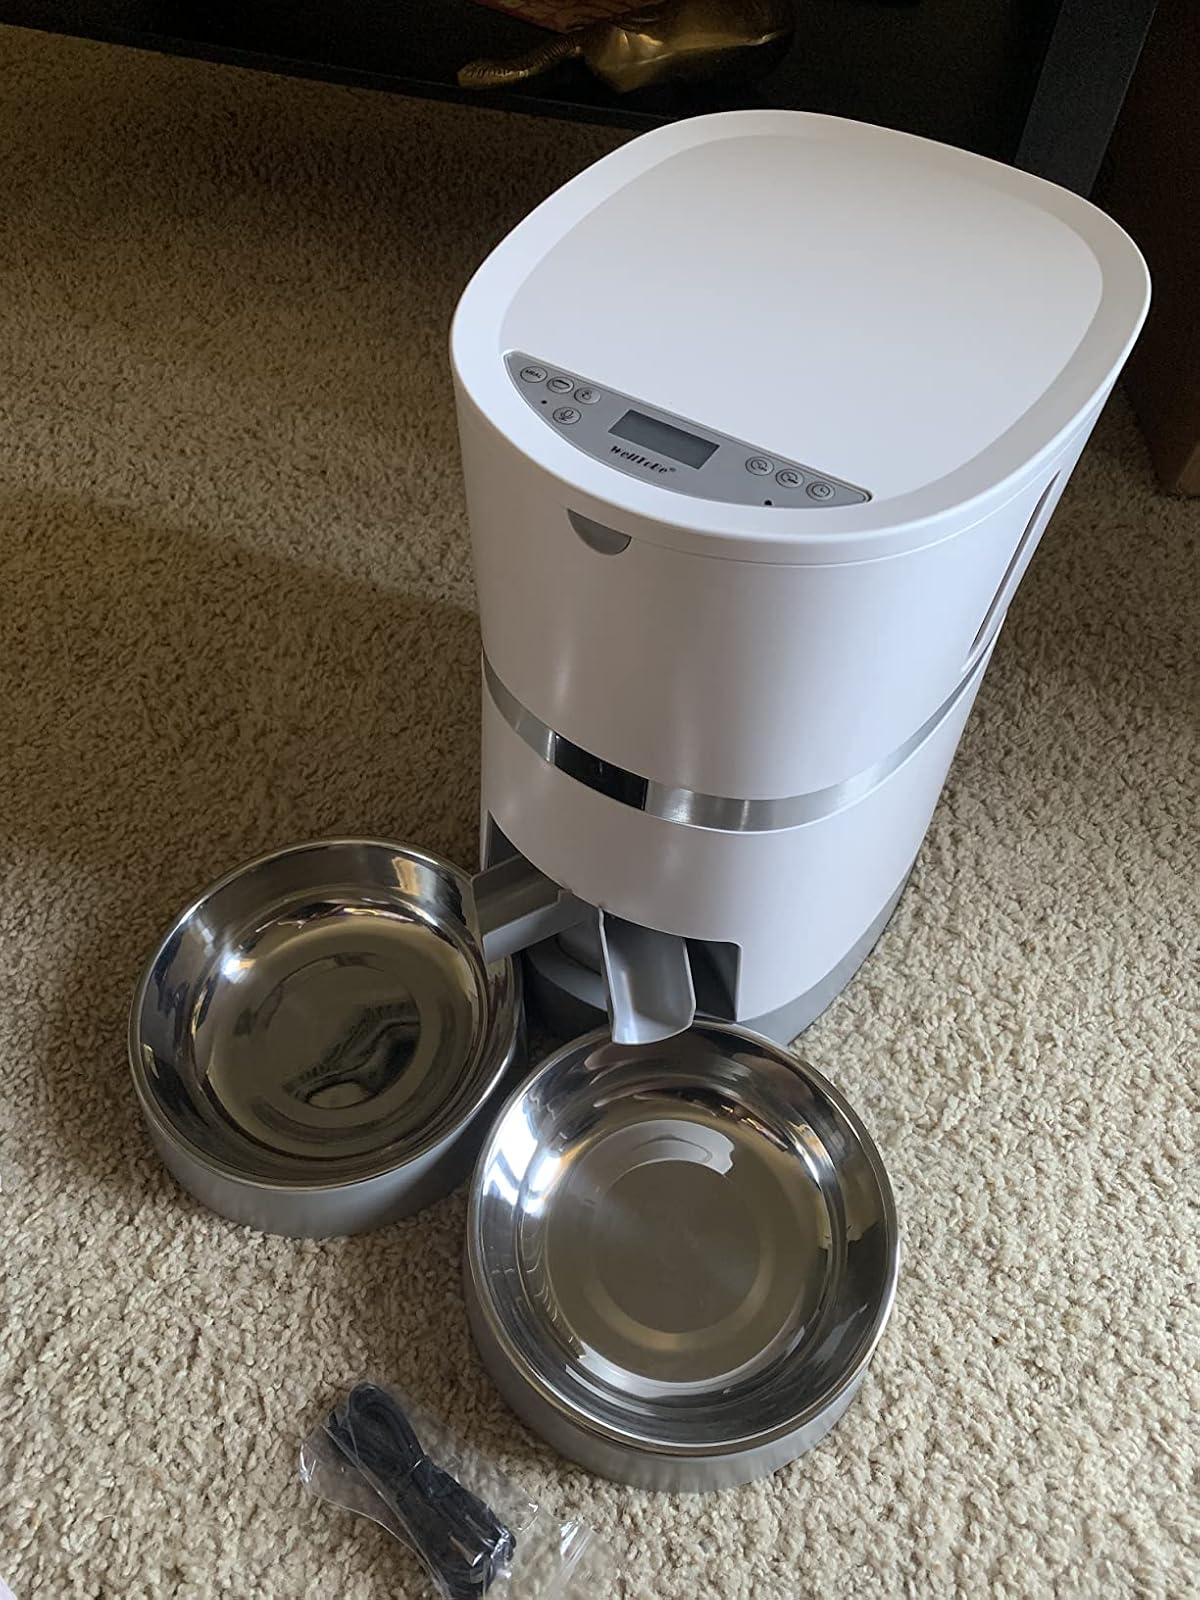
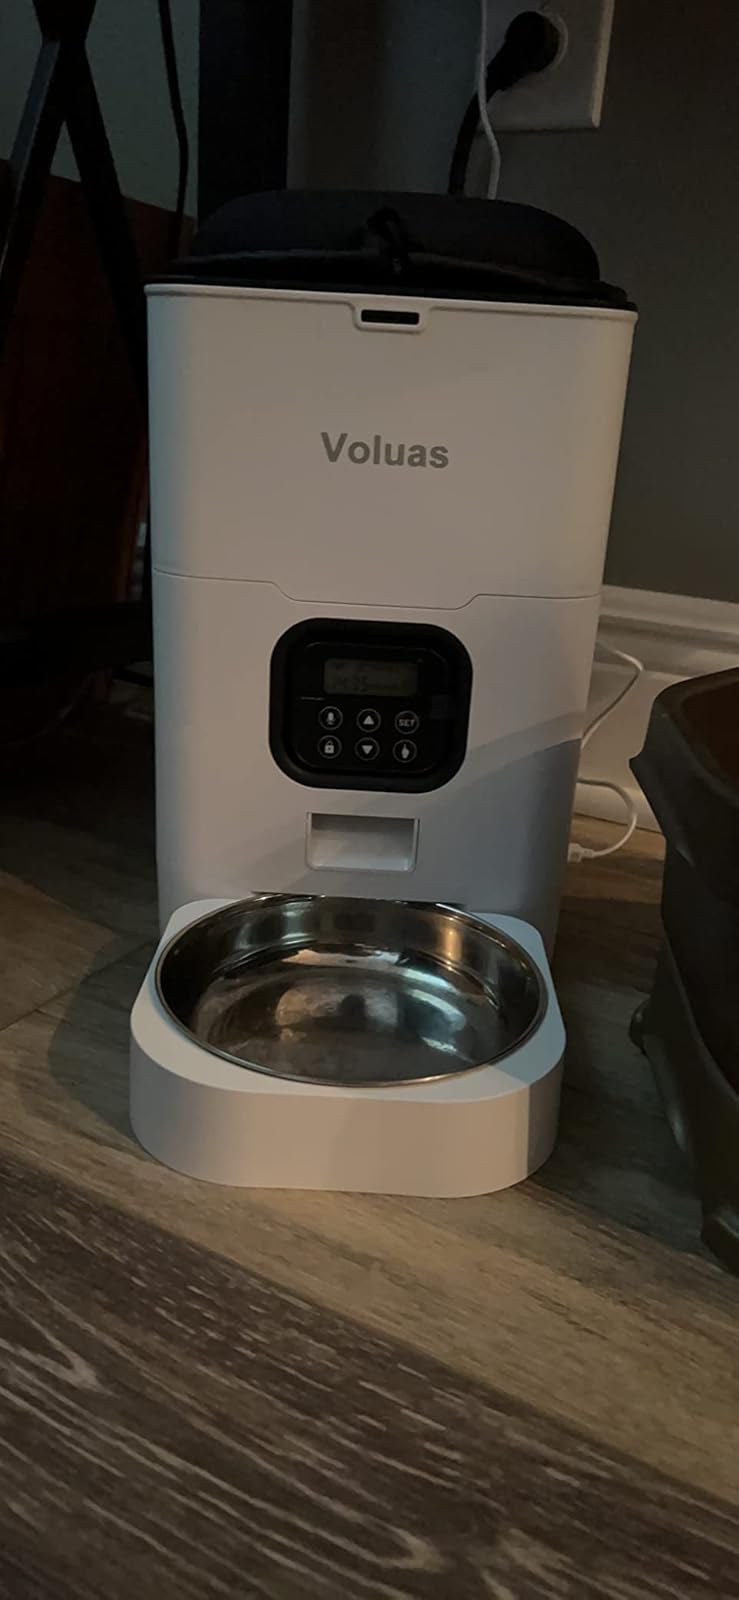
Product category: items_feeder
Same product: no